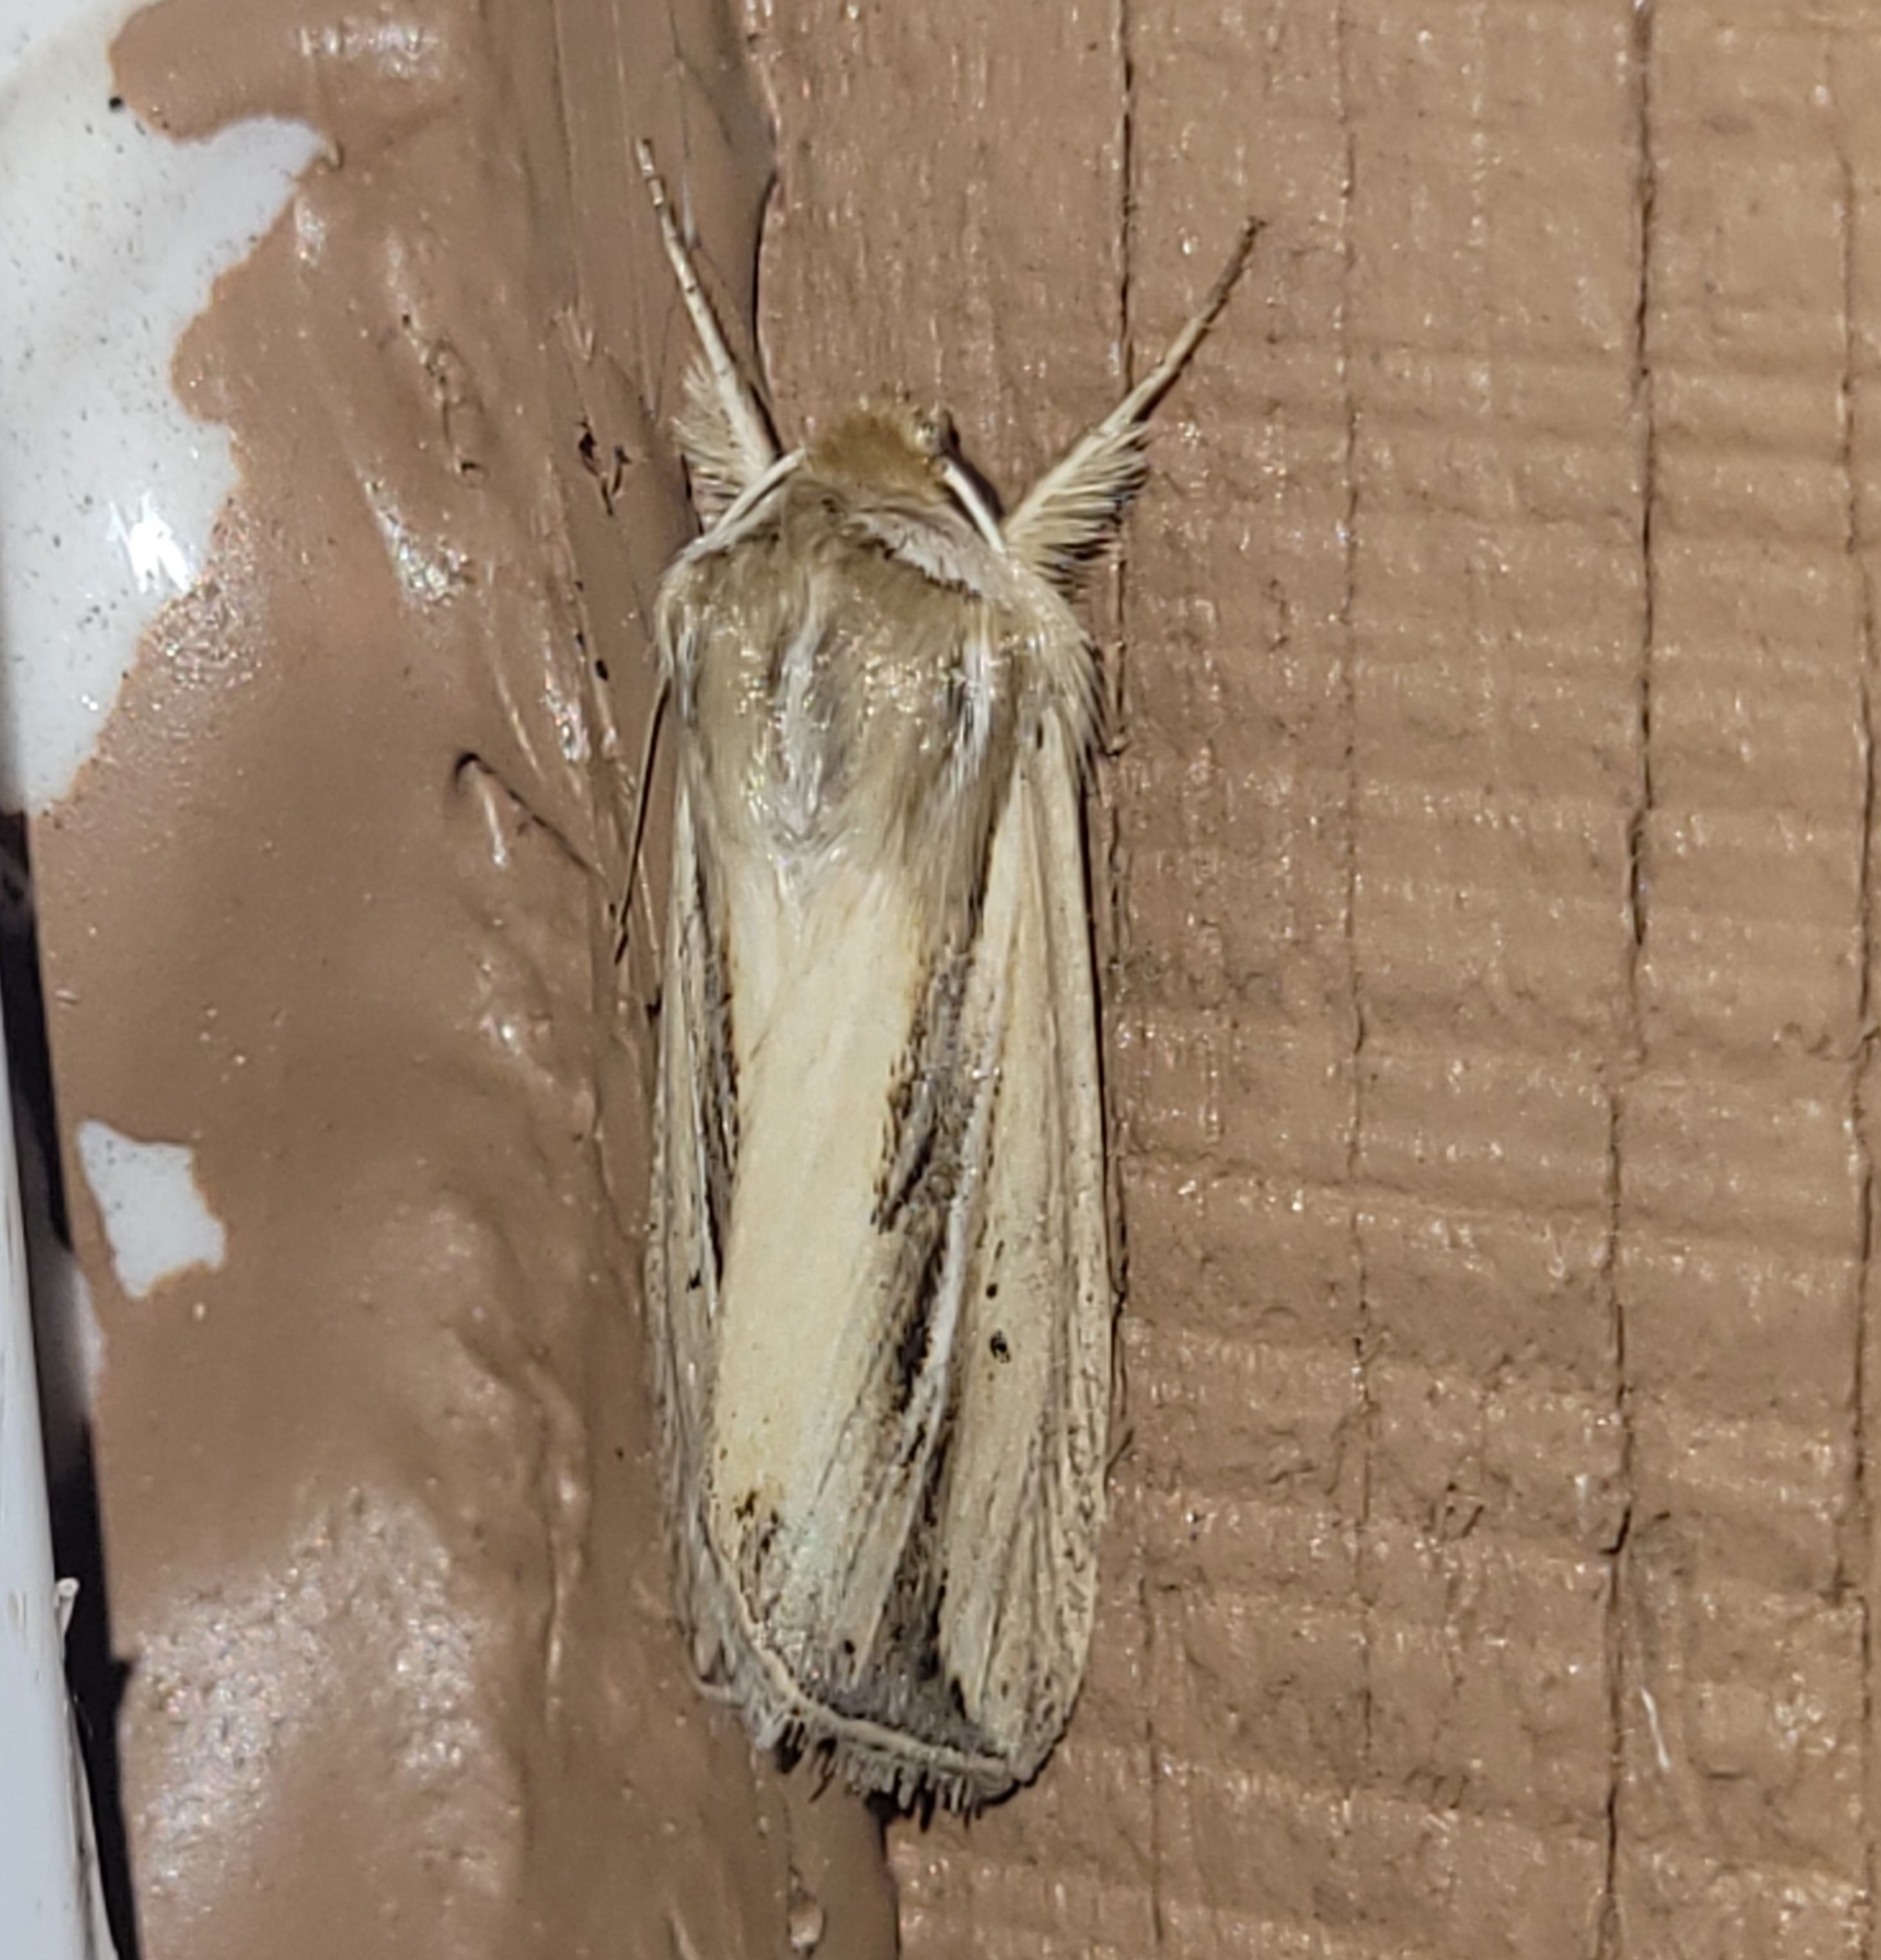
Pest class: wheathead_armyworm_Dargida_diffusa